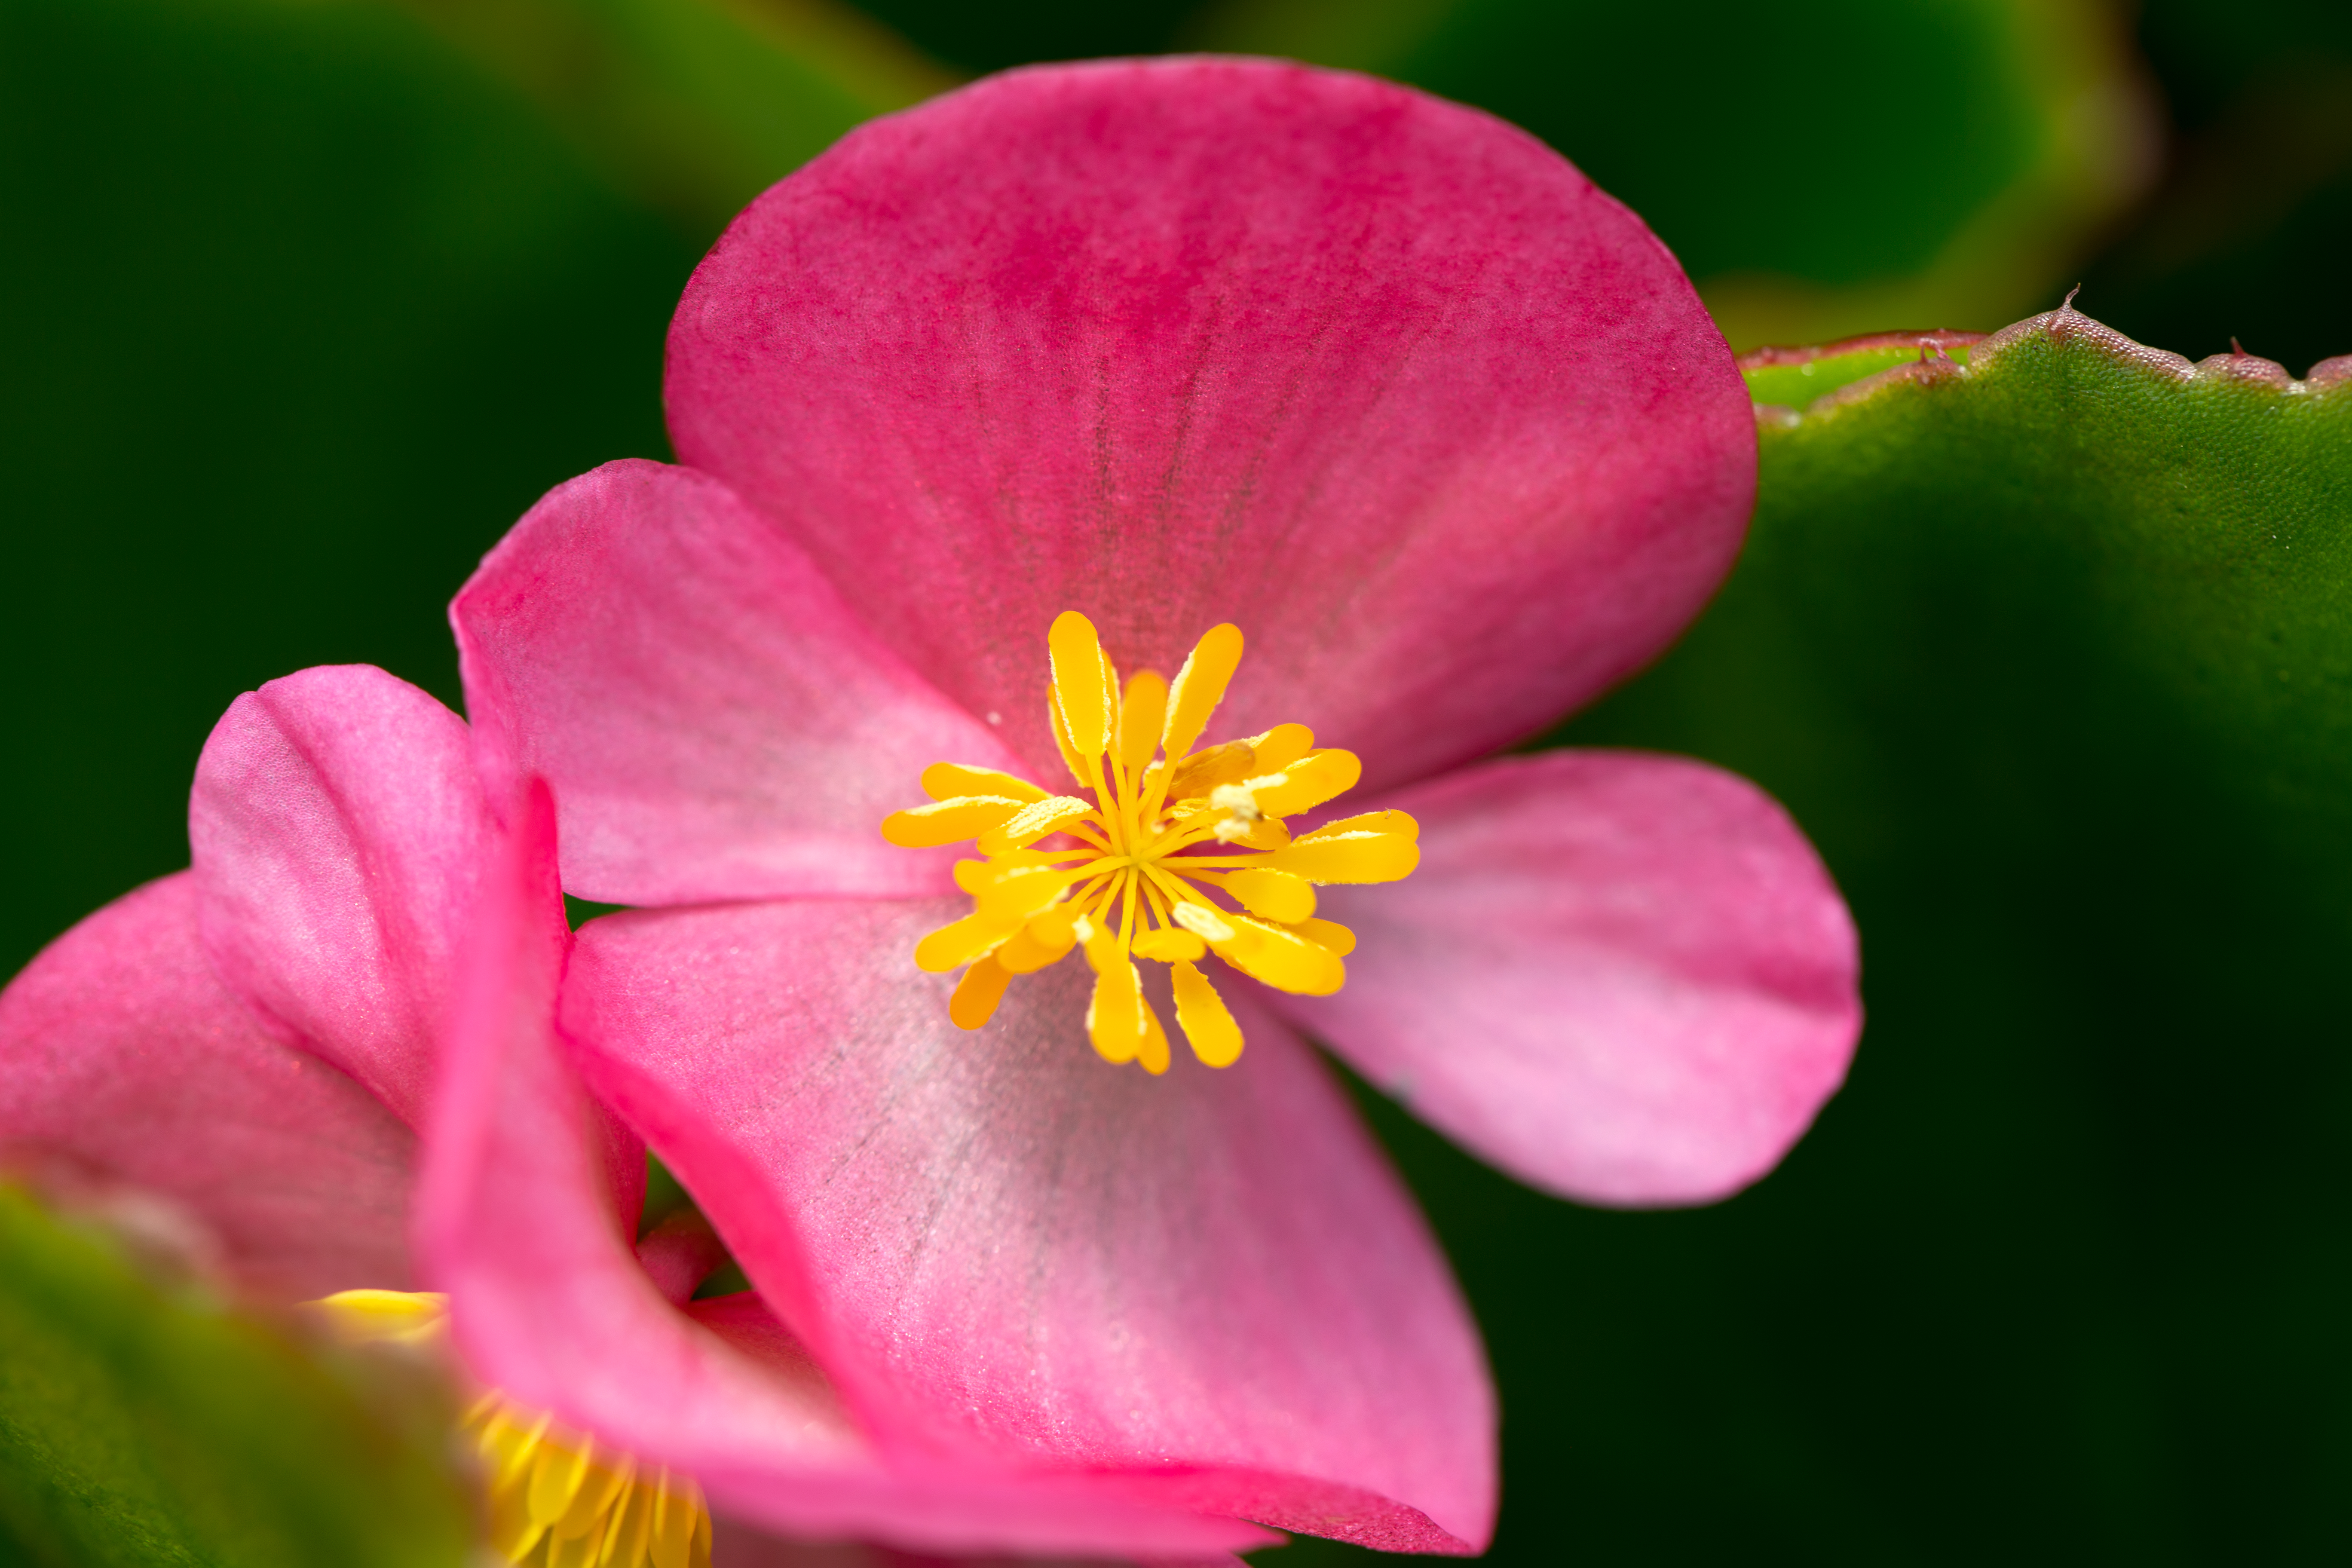
flower, plant, petal, terrestrial plant, flowering plant, annual plant, Pedicel, close up, macro photography, magenta, pollen, herbaceous plant, wildflower, plant stem, perennial plant, wood sorrel family, dicotyledon, rock rose, peach, four o clock family, rose family, cinquefoil, evening primrose family